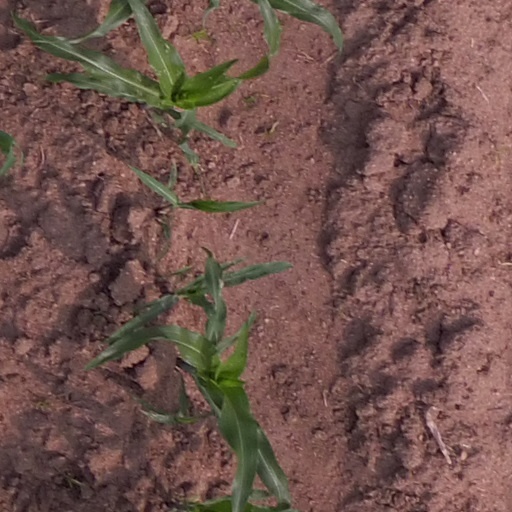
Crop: maize; corn